Geology of East Sussex

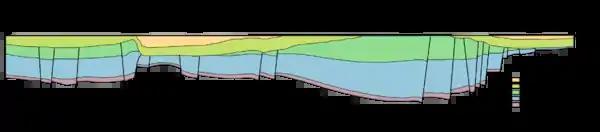
Cross section view of Southern England featuring the Weald Basin

For much of its history the Weald had been slowly subsiding basin, but the growth of the Alpine Chain to the south during the Cenozoic caused a reactivation of the Variscan basement basin-bounding faults, the rocks were arched into a broad anticline which stretched across the English Channel to Northern France, the Weald–Artois anticline. Inversion of the basin is closely correlated to compressional events within the Alps and occurred alongside deformation in Hampshire, Dorset and northern France. The basin was compressed between two 'blocks' of basement rocks, with the northward movement of the block against the London Platform; the areas of land that earlier in the Weald's history supplied the sediments. The Anticline has since been eroded down to reveal the pattern of stratigraphy with the oldest rocks in the centre of the anticline forming a low ridge which runs roughly from Crowborough to Battle and onto Boulogne.